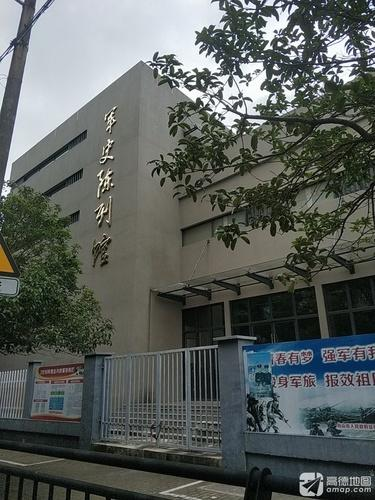
地标名称：军史陈列馆
所在城市：舟山市·定海区